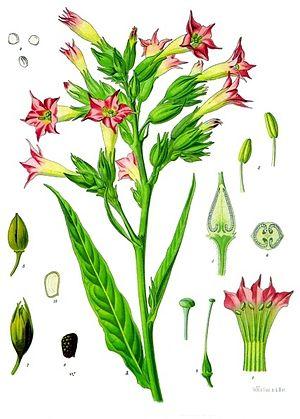
La tribu des Nicotianeae est une tribu de plantes de la sous-famille des Nicotianoideae dans la famille des Solanaceae.
Les Nicotianoideae sont une sous-famille de plantes de la famille des Solanaceae.
Nicotiana tabacum, le tabac ou tabac cultivé, est une espèce de plante dicotylédone annuelle de la famille des Solanacées, originaire d'Amérique centrale, largement cultivée pour ses feuilles séchées, riches en nicotine, qui servent à la préparation du tabac manufacturé. Il est parfois appelé grand tabac et plus rarement herbe à Nicot.